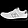
Label: Sneaker